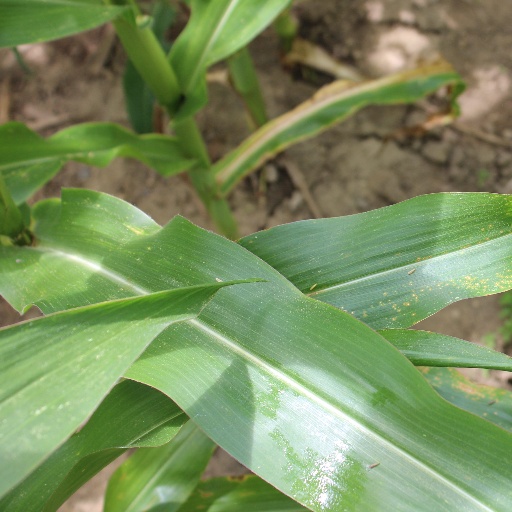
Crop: maize; corn